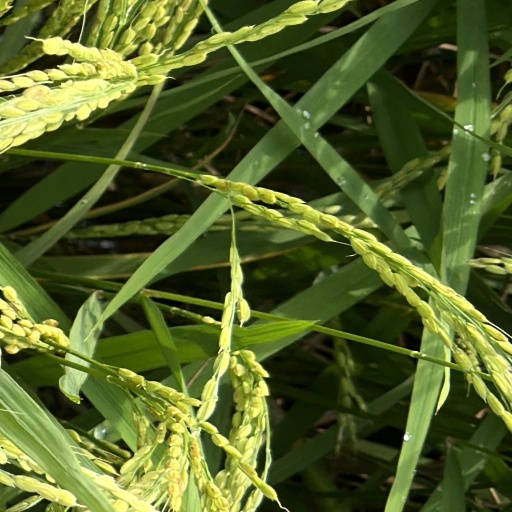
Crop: rice